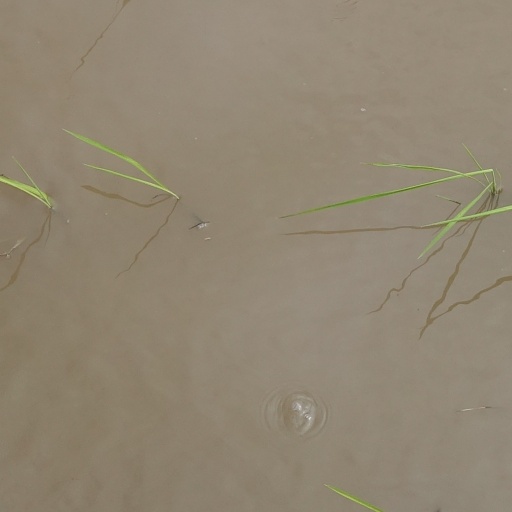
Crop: rice